Howland Island

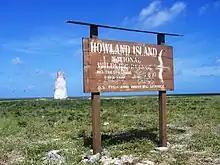
Howland Island sign, and in the background, the repaired Day Beacon tower

Howland Island was claimed by the United States in 1856 and was mined for guano later that century. In the 1930s, economic activity on the island began with a few people, several buildings, a day beacon, and a cleared landing strip. This was the island Amelia Earhart and Fred Noonan were going to land on when they were not heard from again on their long flight. The day after Pearl Harbor, the island was bombed and attacked several more times, which damaged the day beacon and killed two people, finally leading to the island's evacuation. After the war, the day beacon was repaired, and the island became a nature reserve. It has been the subject of visits to honor or look for the lost aviator, Earhart.